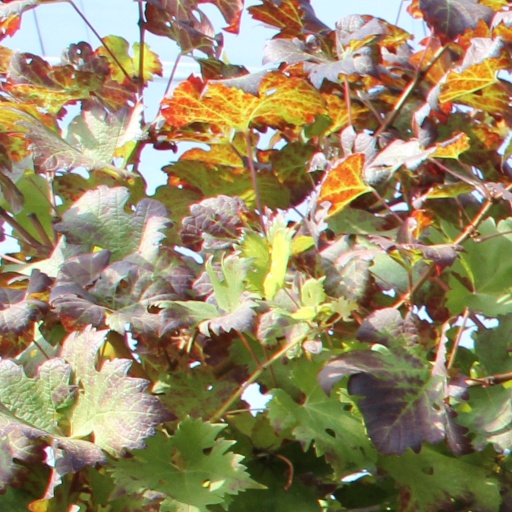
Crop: grape